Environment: real
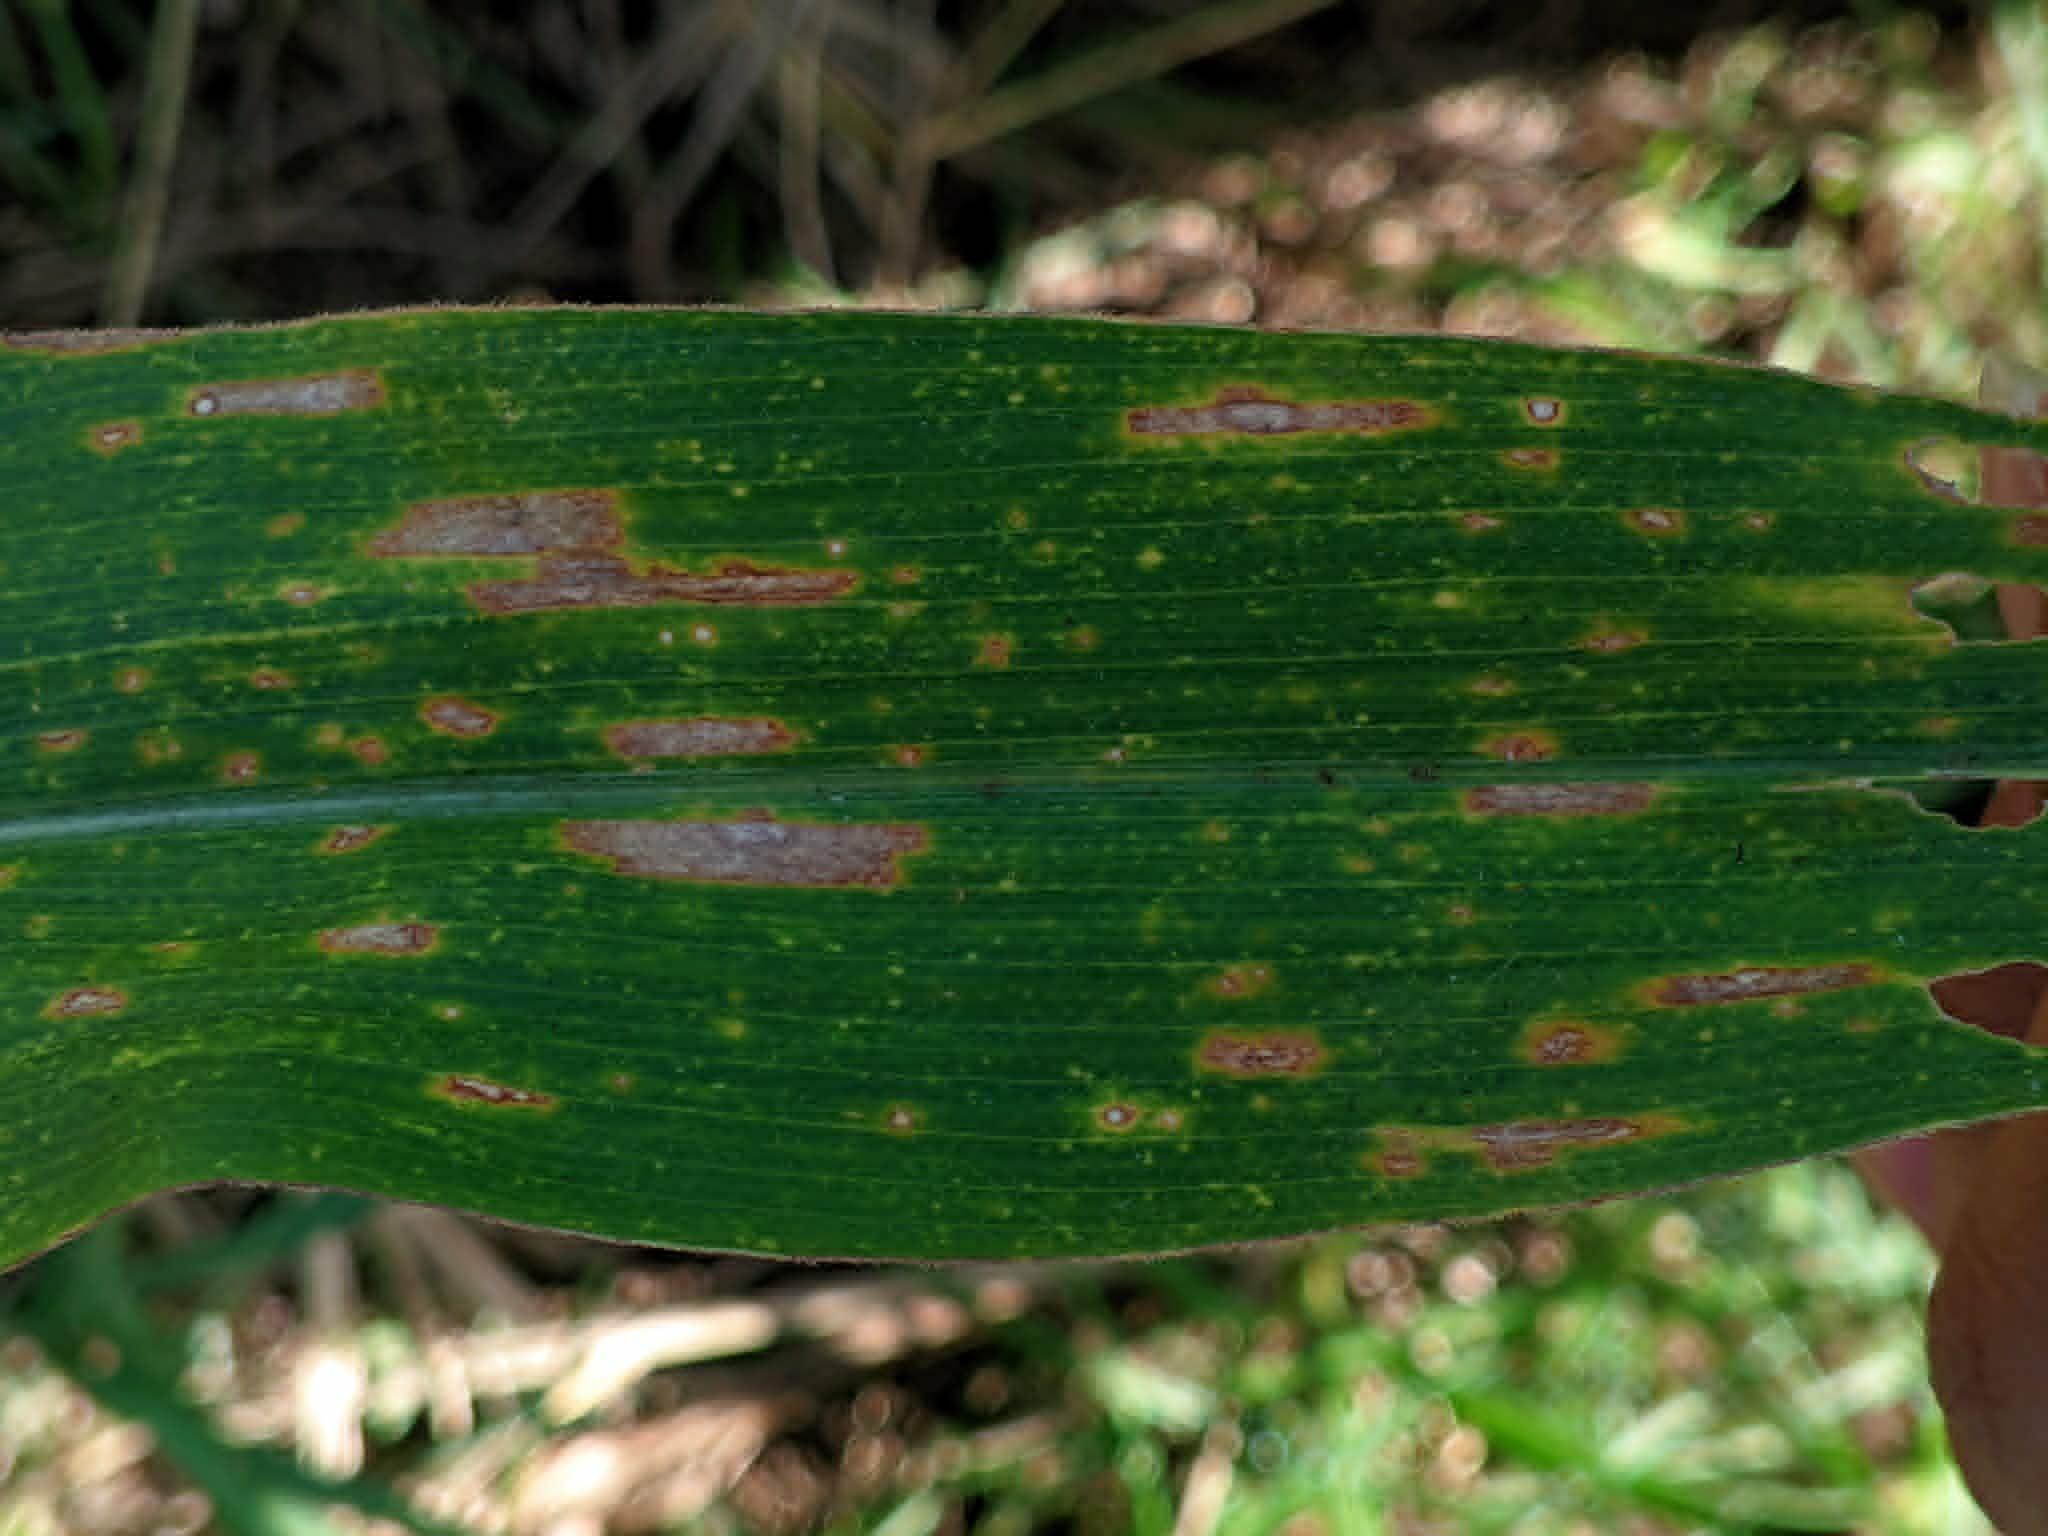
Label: gray_leaf_spot